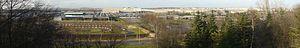
L'usine PSA d'Aulnay-sous-Bois est une usine créée par Citroën en 1973 sur le terrain de la ville d'Aulnay-sous-Bois à proximité des autoroutes A1, A3 et A104. Prenant la suite du site historique de Javel, elle a intégré le groupe PSA à la suite du rachat de la marque Citroën à Michelin par Peugeot en 1976. Elle ferme en 2014.
Comme des lions est un film documentaire français de Françoise Davisse, sorti en 2016. Il retrace les deux années de lutte, de 2011 à 2013, de salariés de l'usine PSA d'Aulnay-sous-Bois, promise à la fermeture. Le titre vient du slogan des grévistes : « Battons-nous comme des lions ! »
Aulnay-sous-Bois est une commune française située dans le département de Seine-Saint-Denis en région Île-de-France. Ses habitants sont appelés les Aulnaysiens.